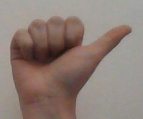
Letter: dhad